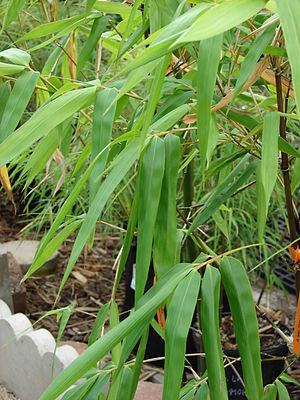
Bambusa lako, le bambou noir de Timor, est une espèce de plantes monocotylédones de la famille des Poaceae, sous-famille des Bambusoideae, originaire de Malaisie.